List of birds of the Gambia

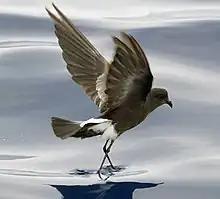
Wilson's storm petrels are sometimes abundant offshore between April and September.

Order: ProcellariiformesFamily: Oceanitidae